Dean Guitars

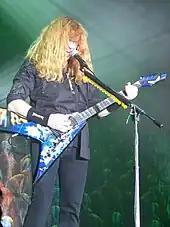
Dave Mustaine with his Dean signature VMNT "Rust in Peace"

After getting a number of endorser-user guitarists (including Dimebag Darrell, Michael Angelo Batio, Michael Schenker, Leslie West, Dave Mustaine, Michael Amott, Koichi Fukuda and Jacky Vincent), Dean Guitars' popularity increased. Under Armadillo Enterprises the company outgrew its Clearwater site and moved to a larger building that includes a custom guitar shop. Today the company also assembles guitar pickups and guitar parts.